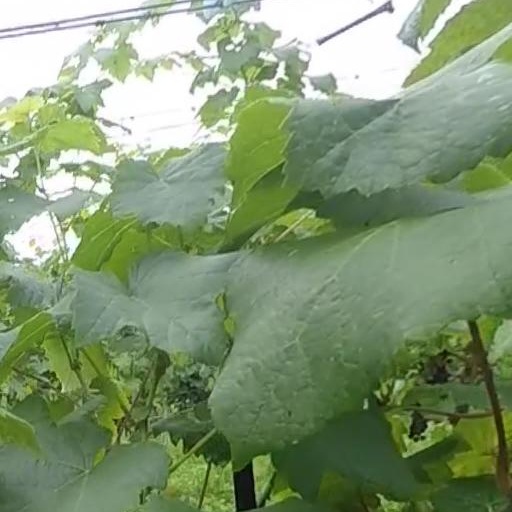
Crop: grape